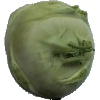
Label: Kohlrabi 1